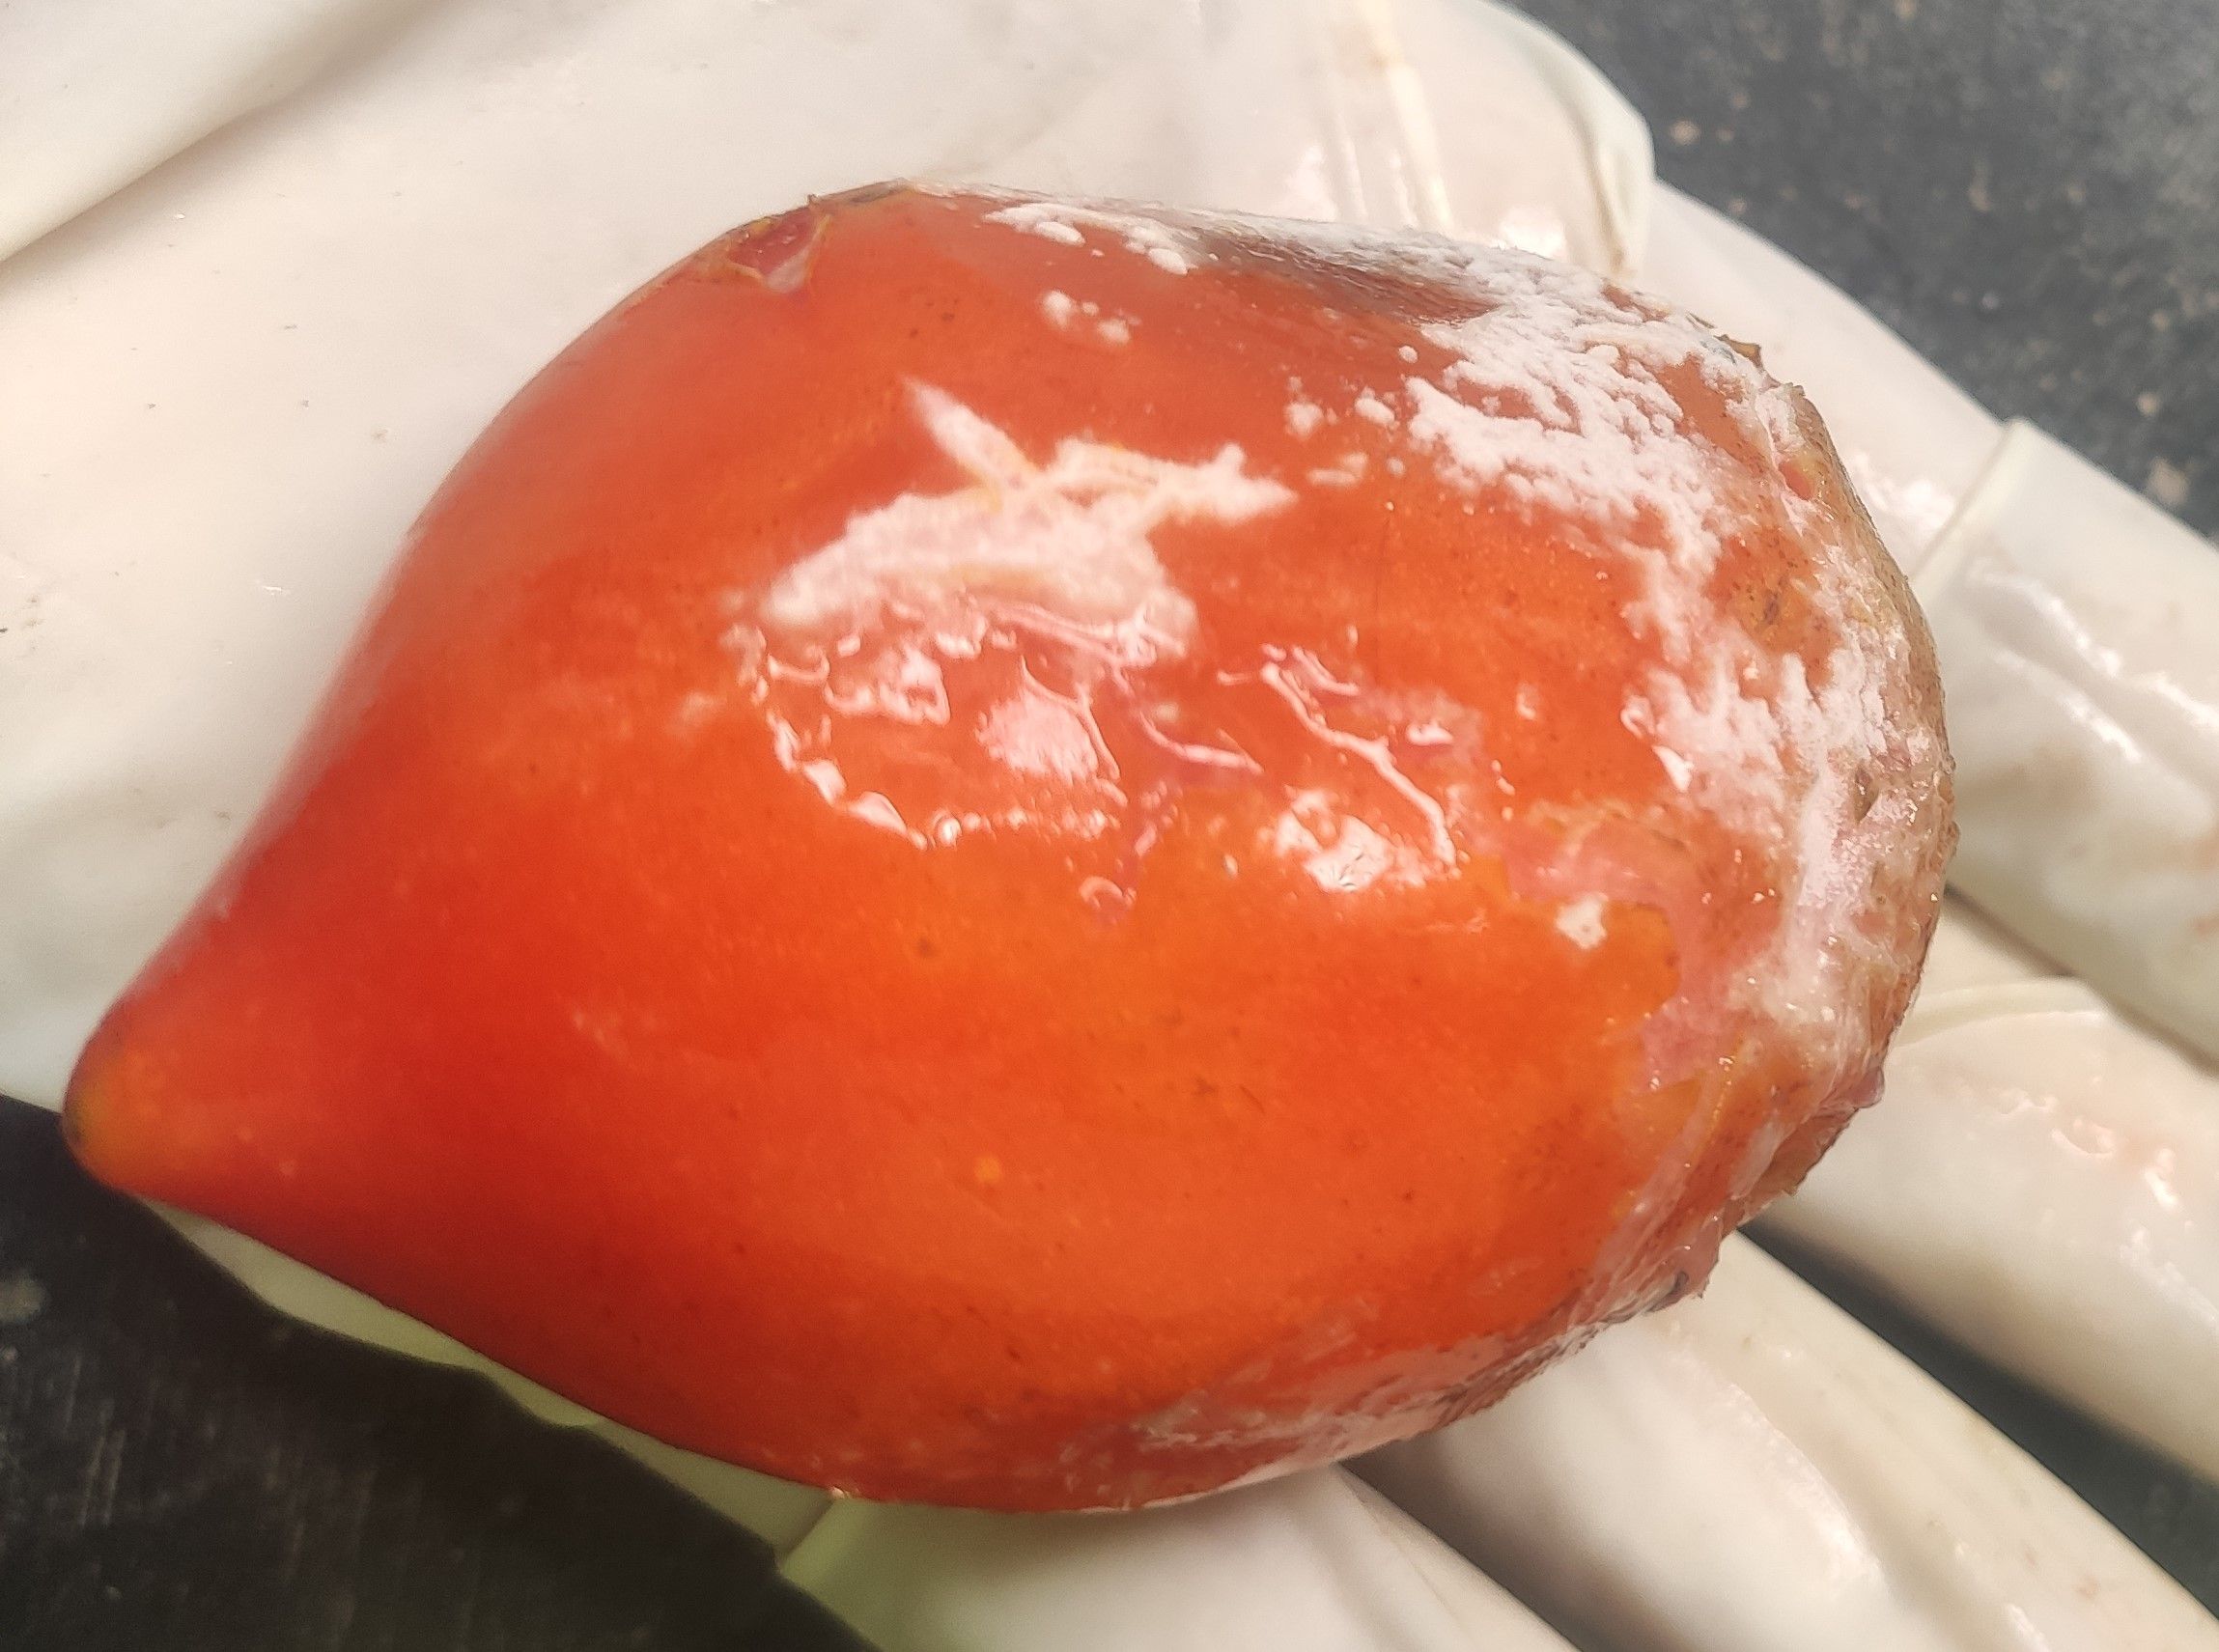
Fruit: tomatoes
Grade: 3rd-grade